Henry of France (archbishop of Reims)

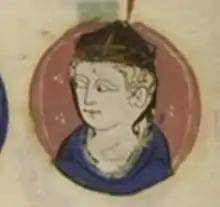
Henry from a 14th-century miniature

Henry of France (circa 1121 – 13 November 1175), bishop of Beauvais (1149–1161), then archbishop of Reims (1161–1175), was the third son of King Louis VI of France and Adelaide of Maurienne.